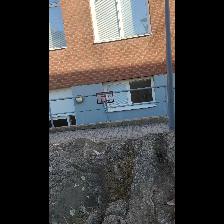
Label: NonHuman